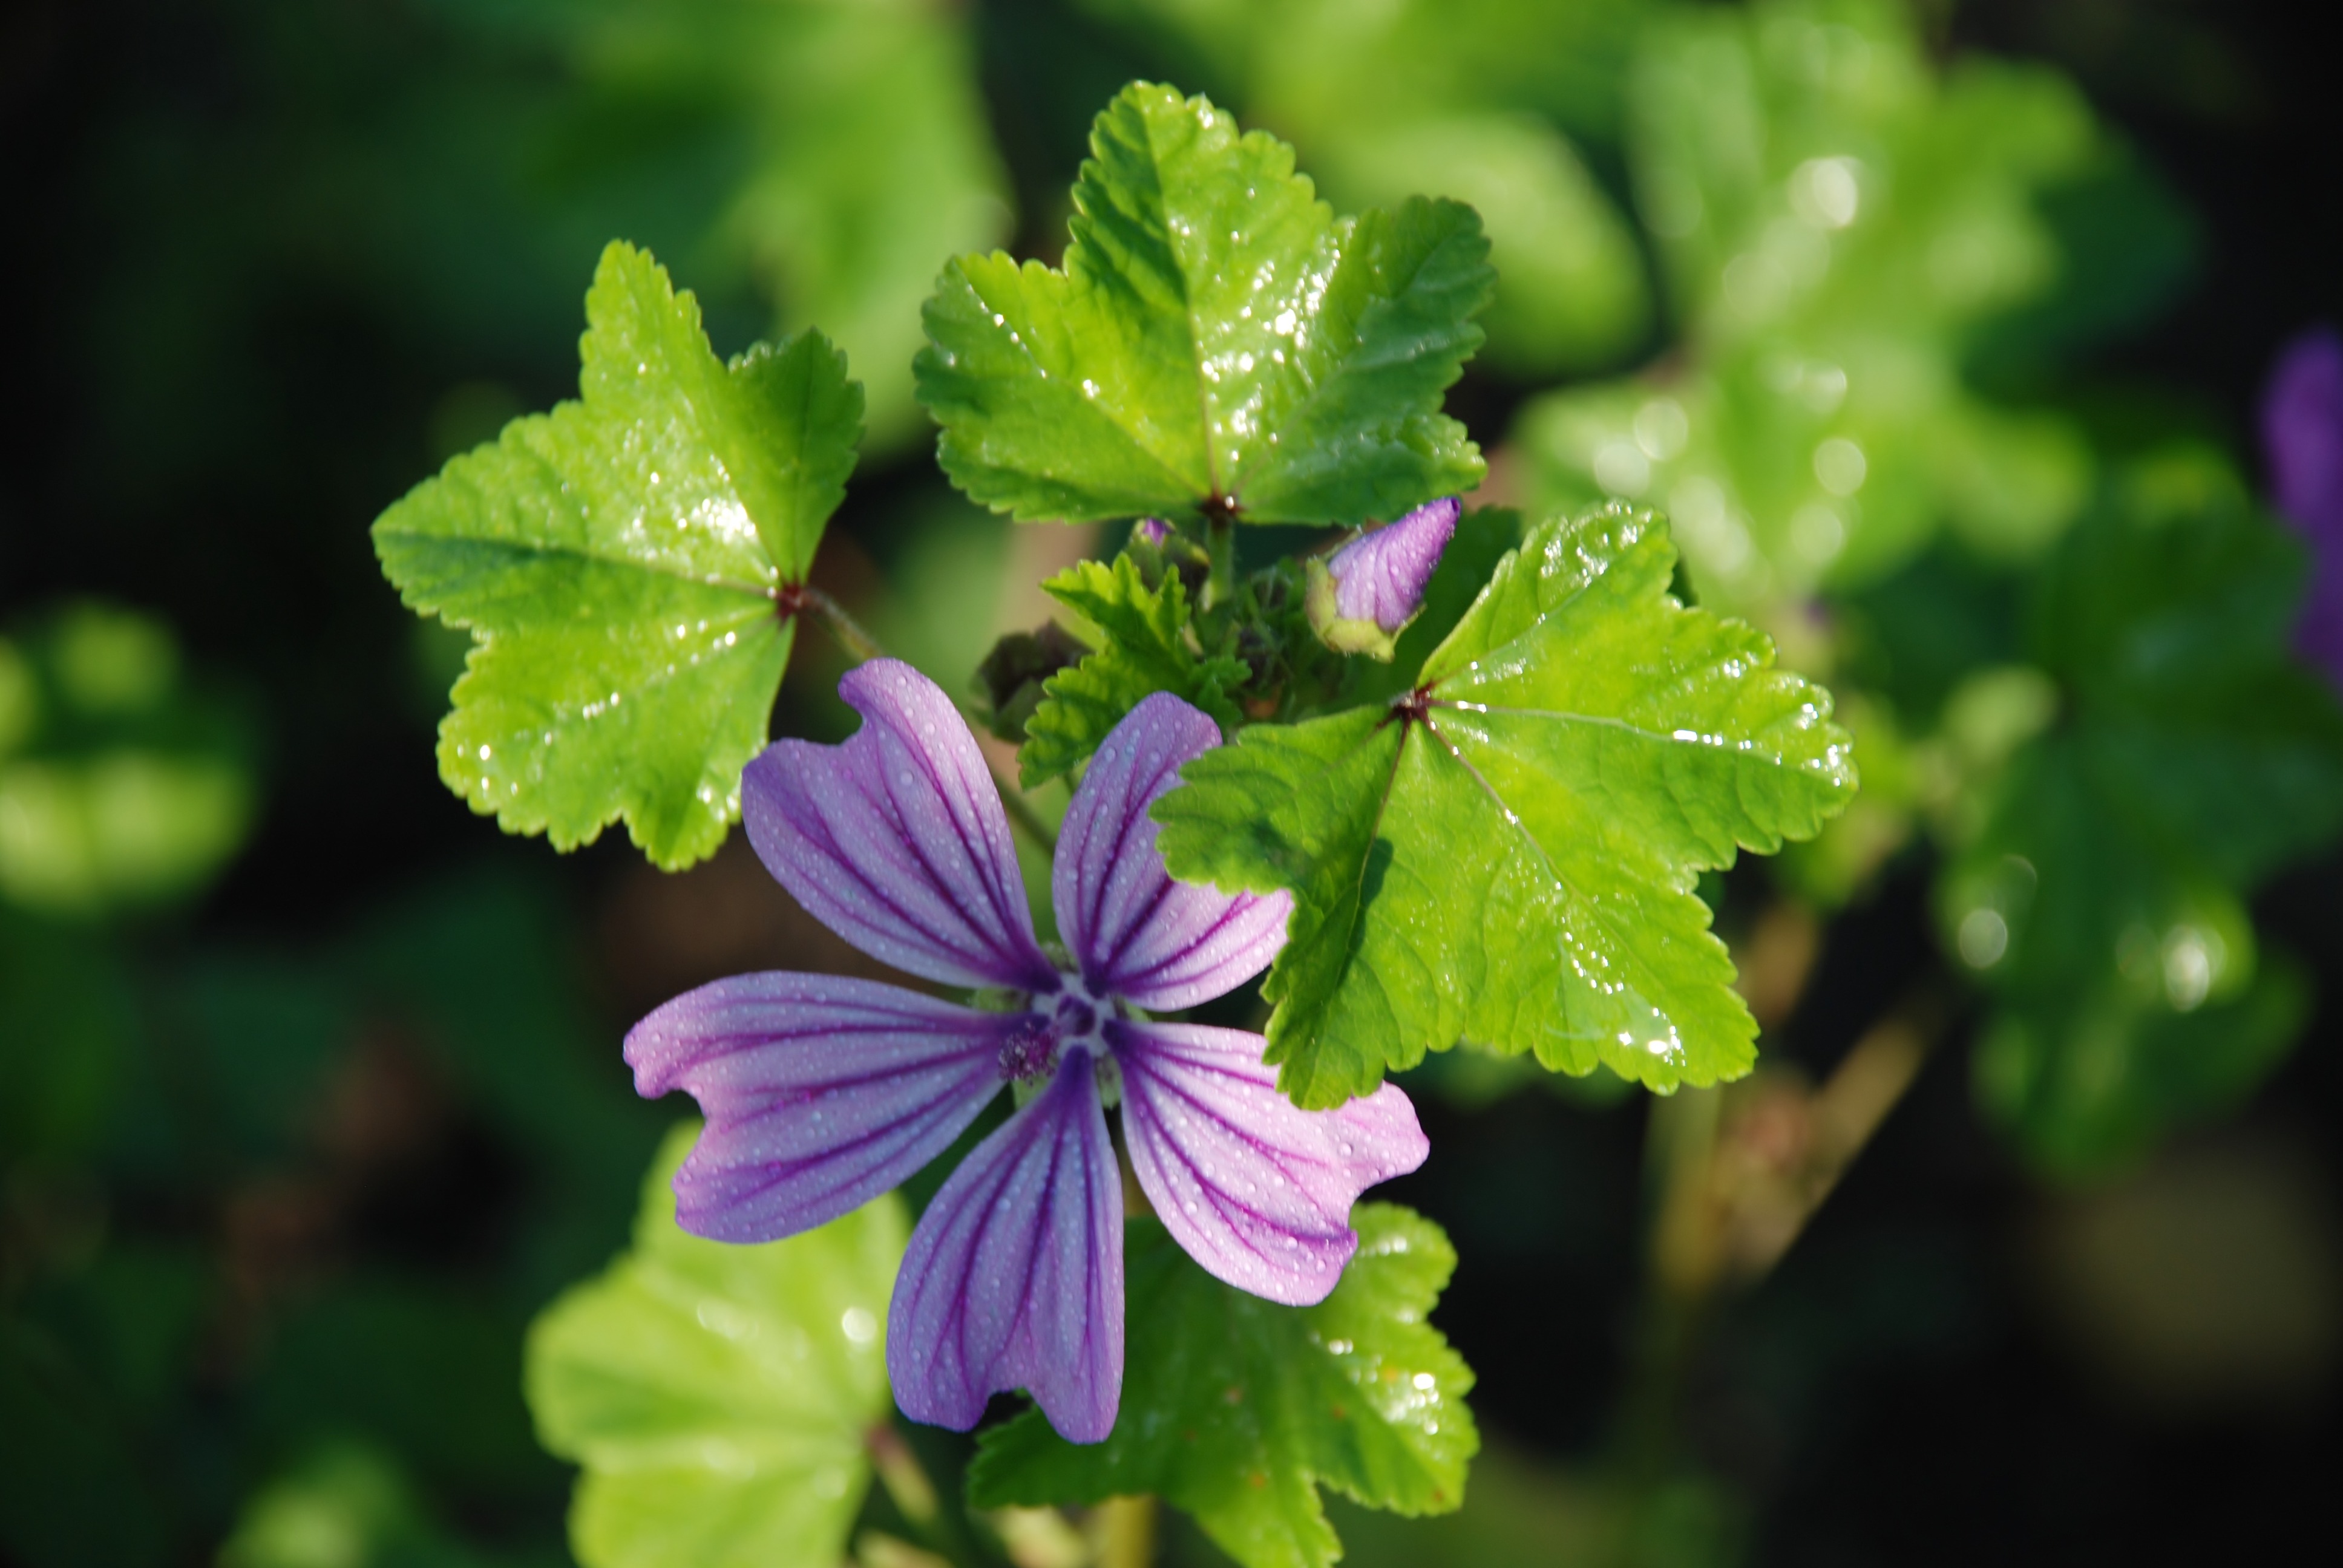
water, nature, blossom, drop, plant, white, leaf, flower, purple, bloom, bouquet, rose, green, produce, macro, botany, yellow, garden, pink, flora, wildflower, geranium, sunny, beautiful, detail, macro photography, flowering plant, annual plant, land plant